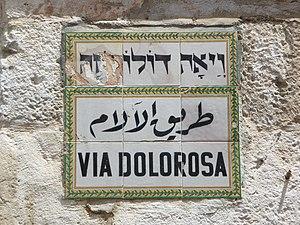
Cet article relate les faits saillants de la ville de Jérusalem, une ville du Proche-Orient qui tient une place prépondérante dans les religions juive, chrétienne et musulmane, que les Israéliens ont érigée en capitale et que les Palestiniens souhaiteraient comme capitale.